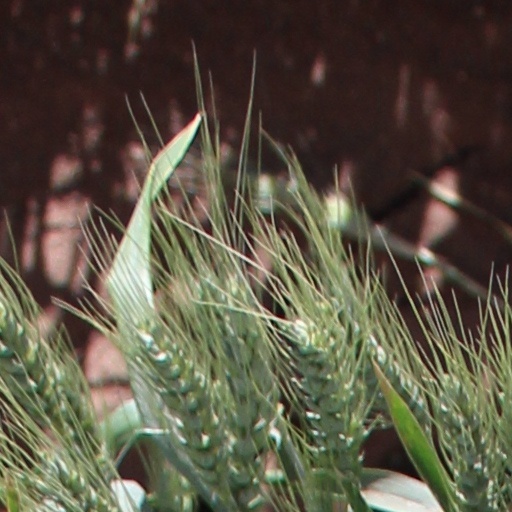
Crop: wheat